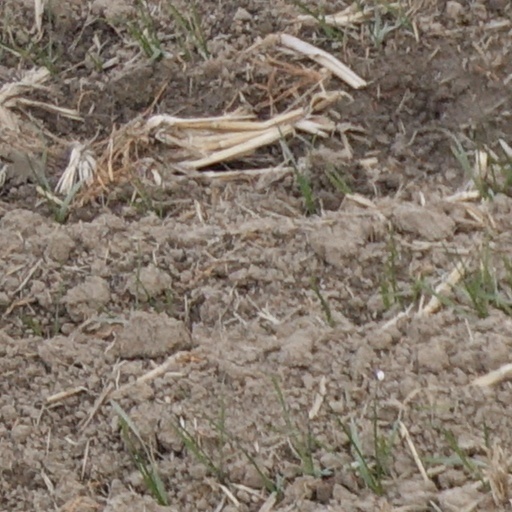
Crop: wheat